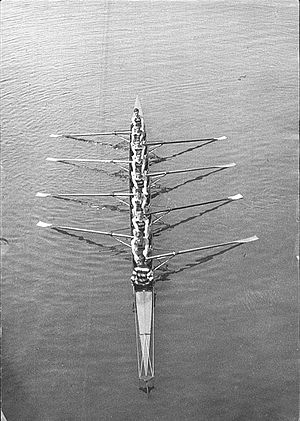
Otter
Otter
Otter er en kaproningsbåd, som roes af otte personer med en åre hver. Dette er den eneste bådklasse i international konkurrence i roning, som har en cox. Båden er ca. 17,5 m lang. Klassen er olympisk både for kvinder og mænd.